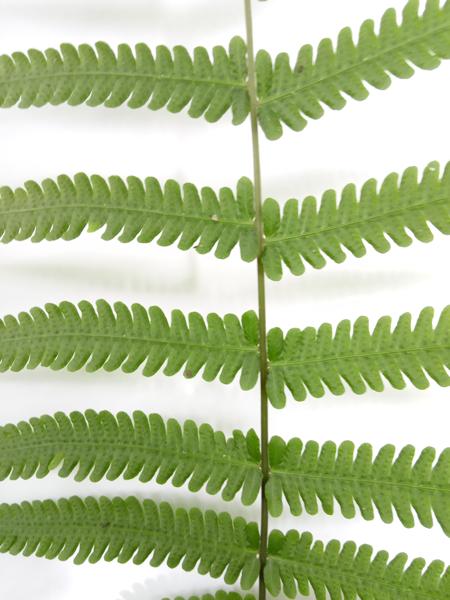
Weed species: Pteris vittata